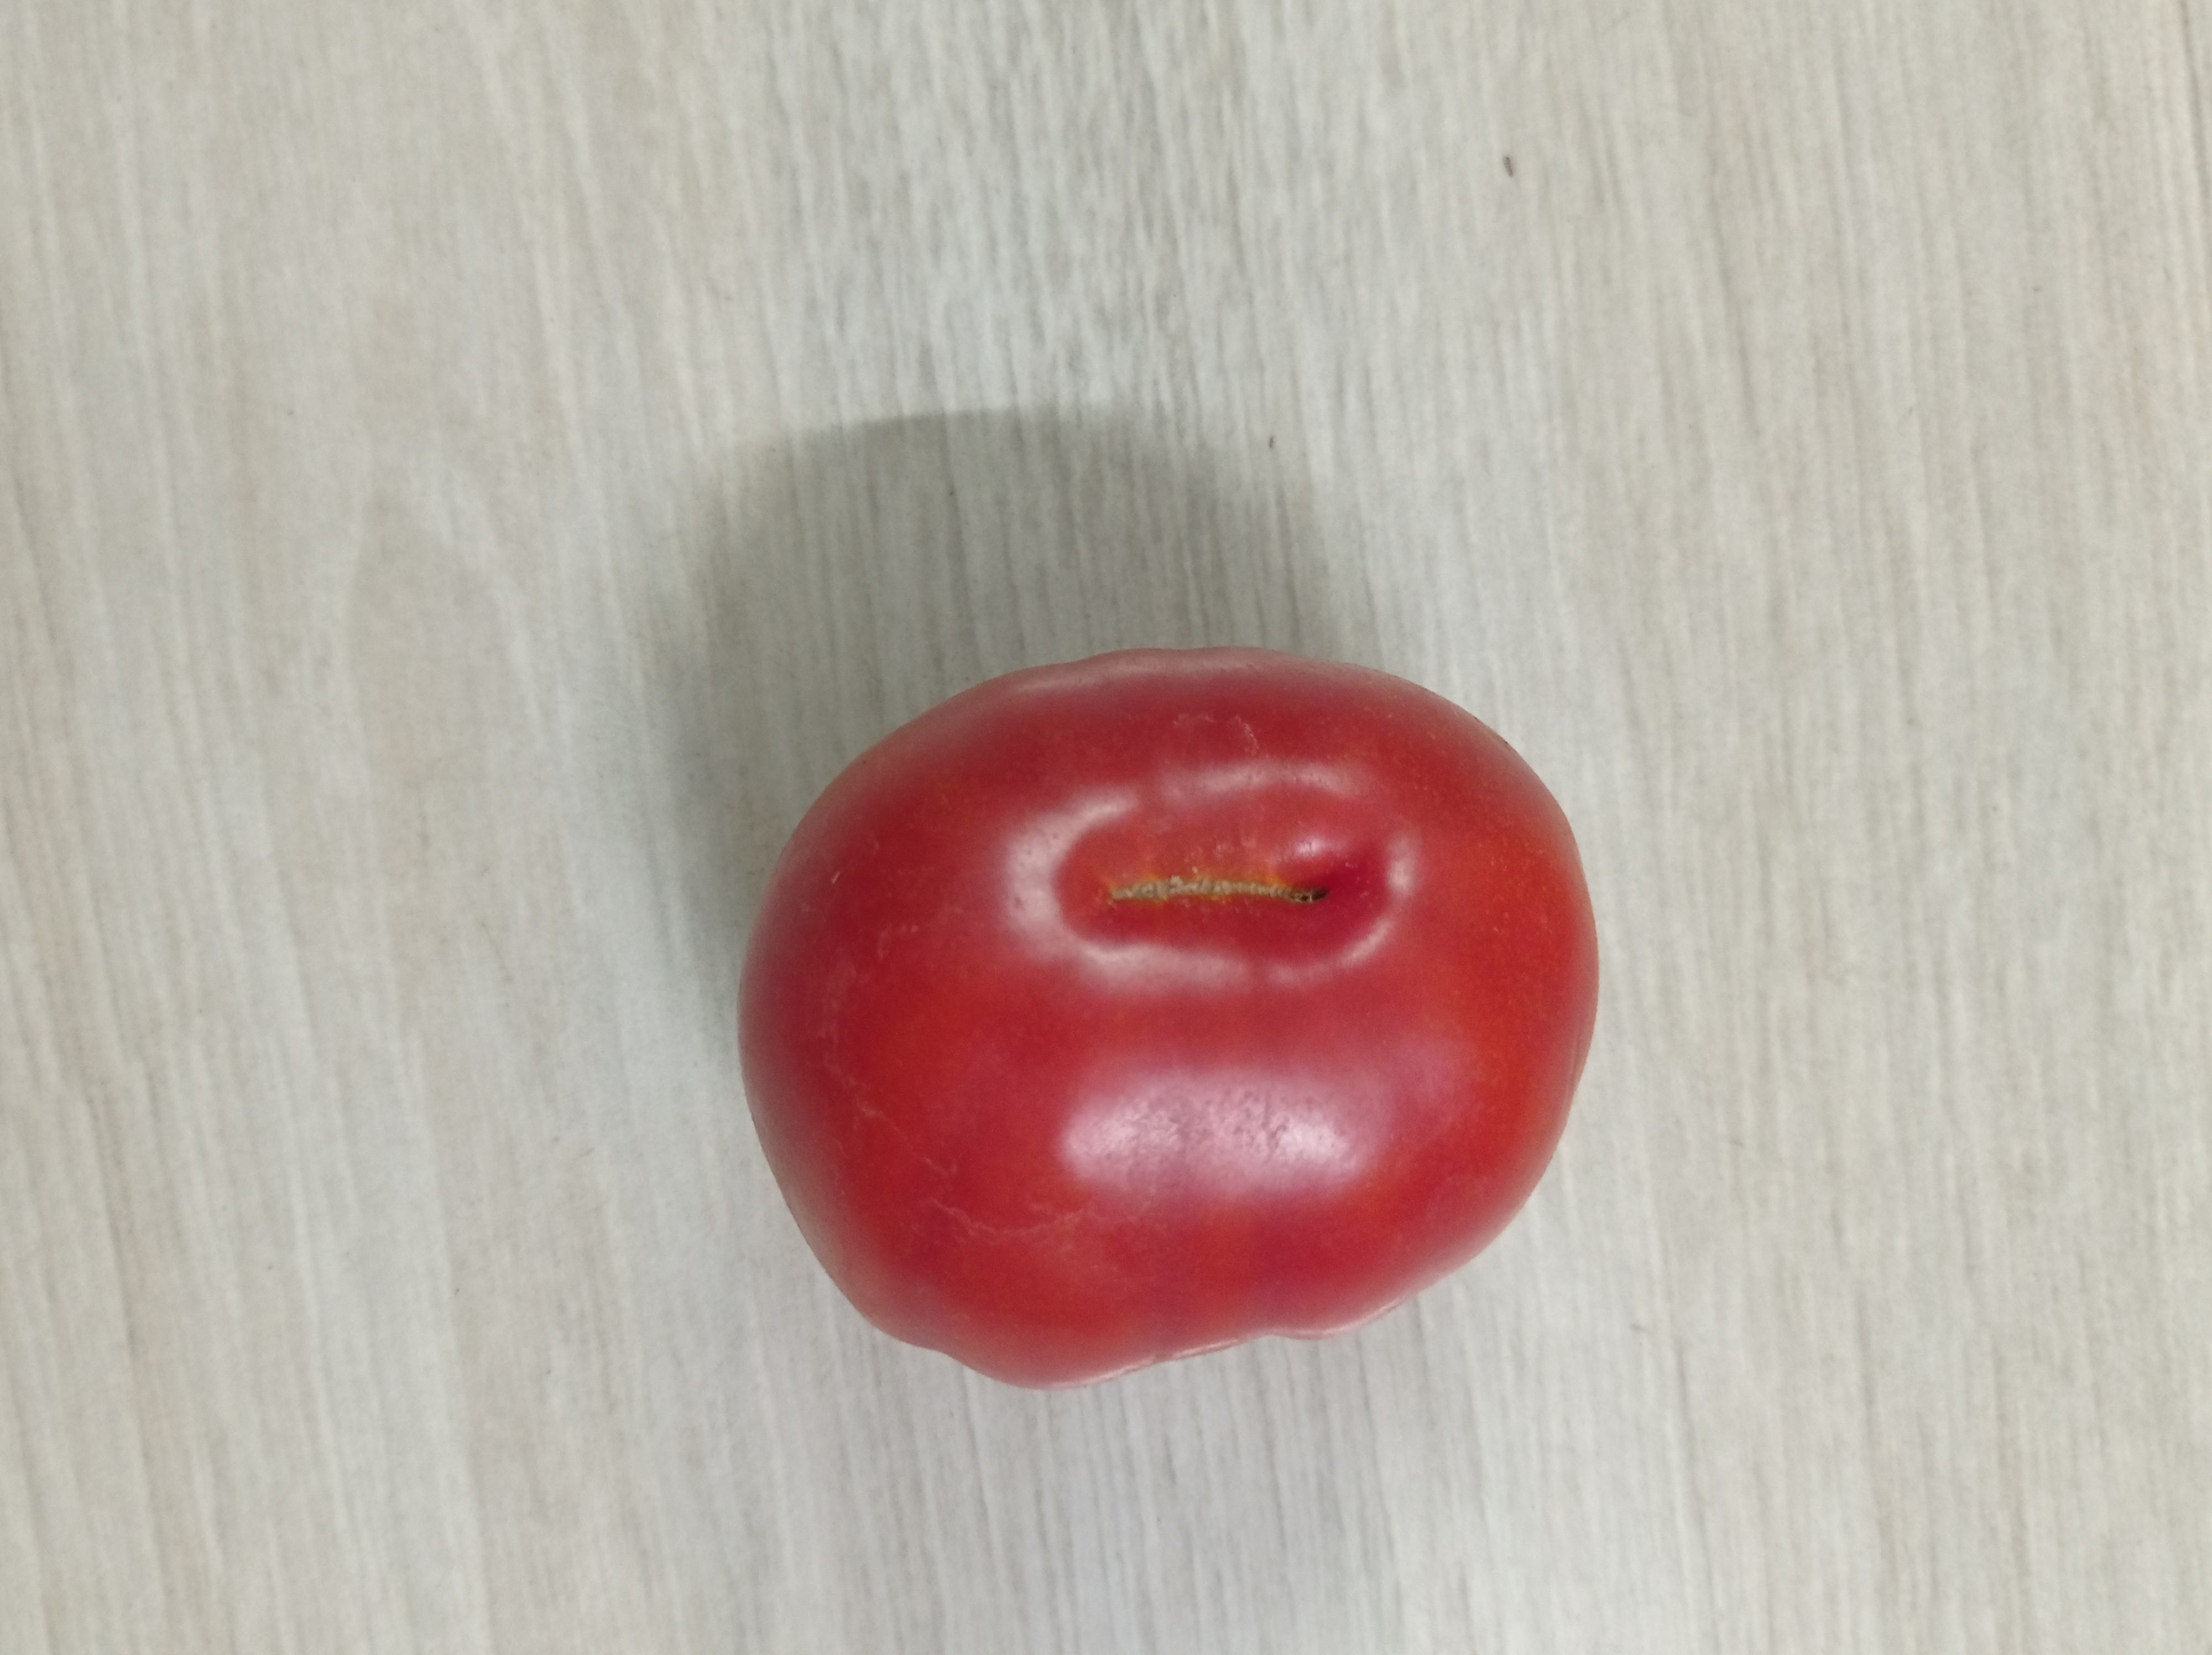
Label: Fresh